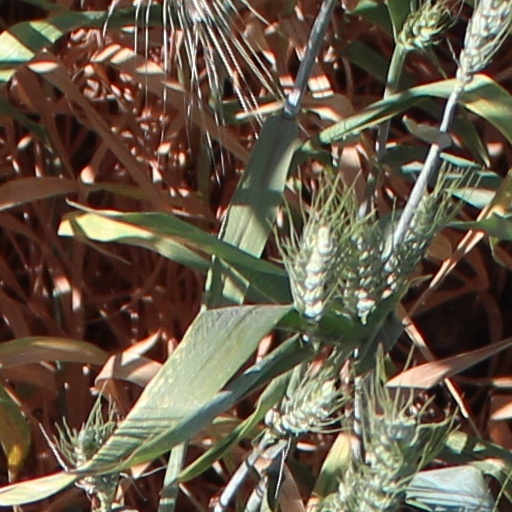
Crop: wheat